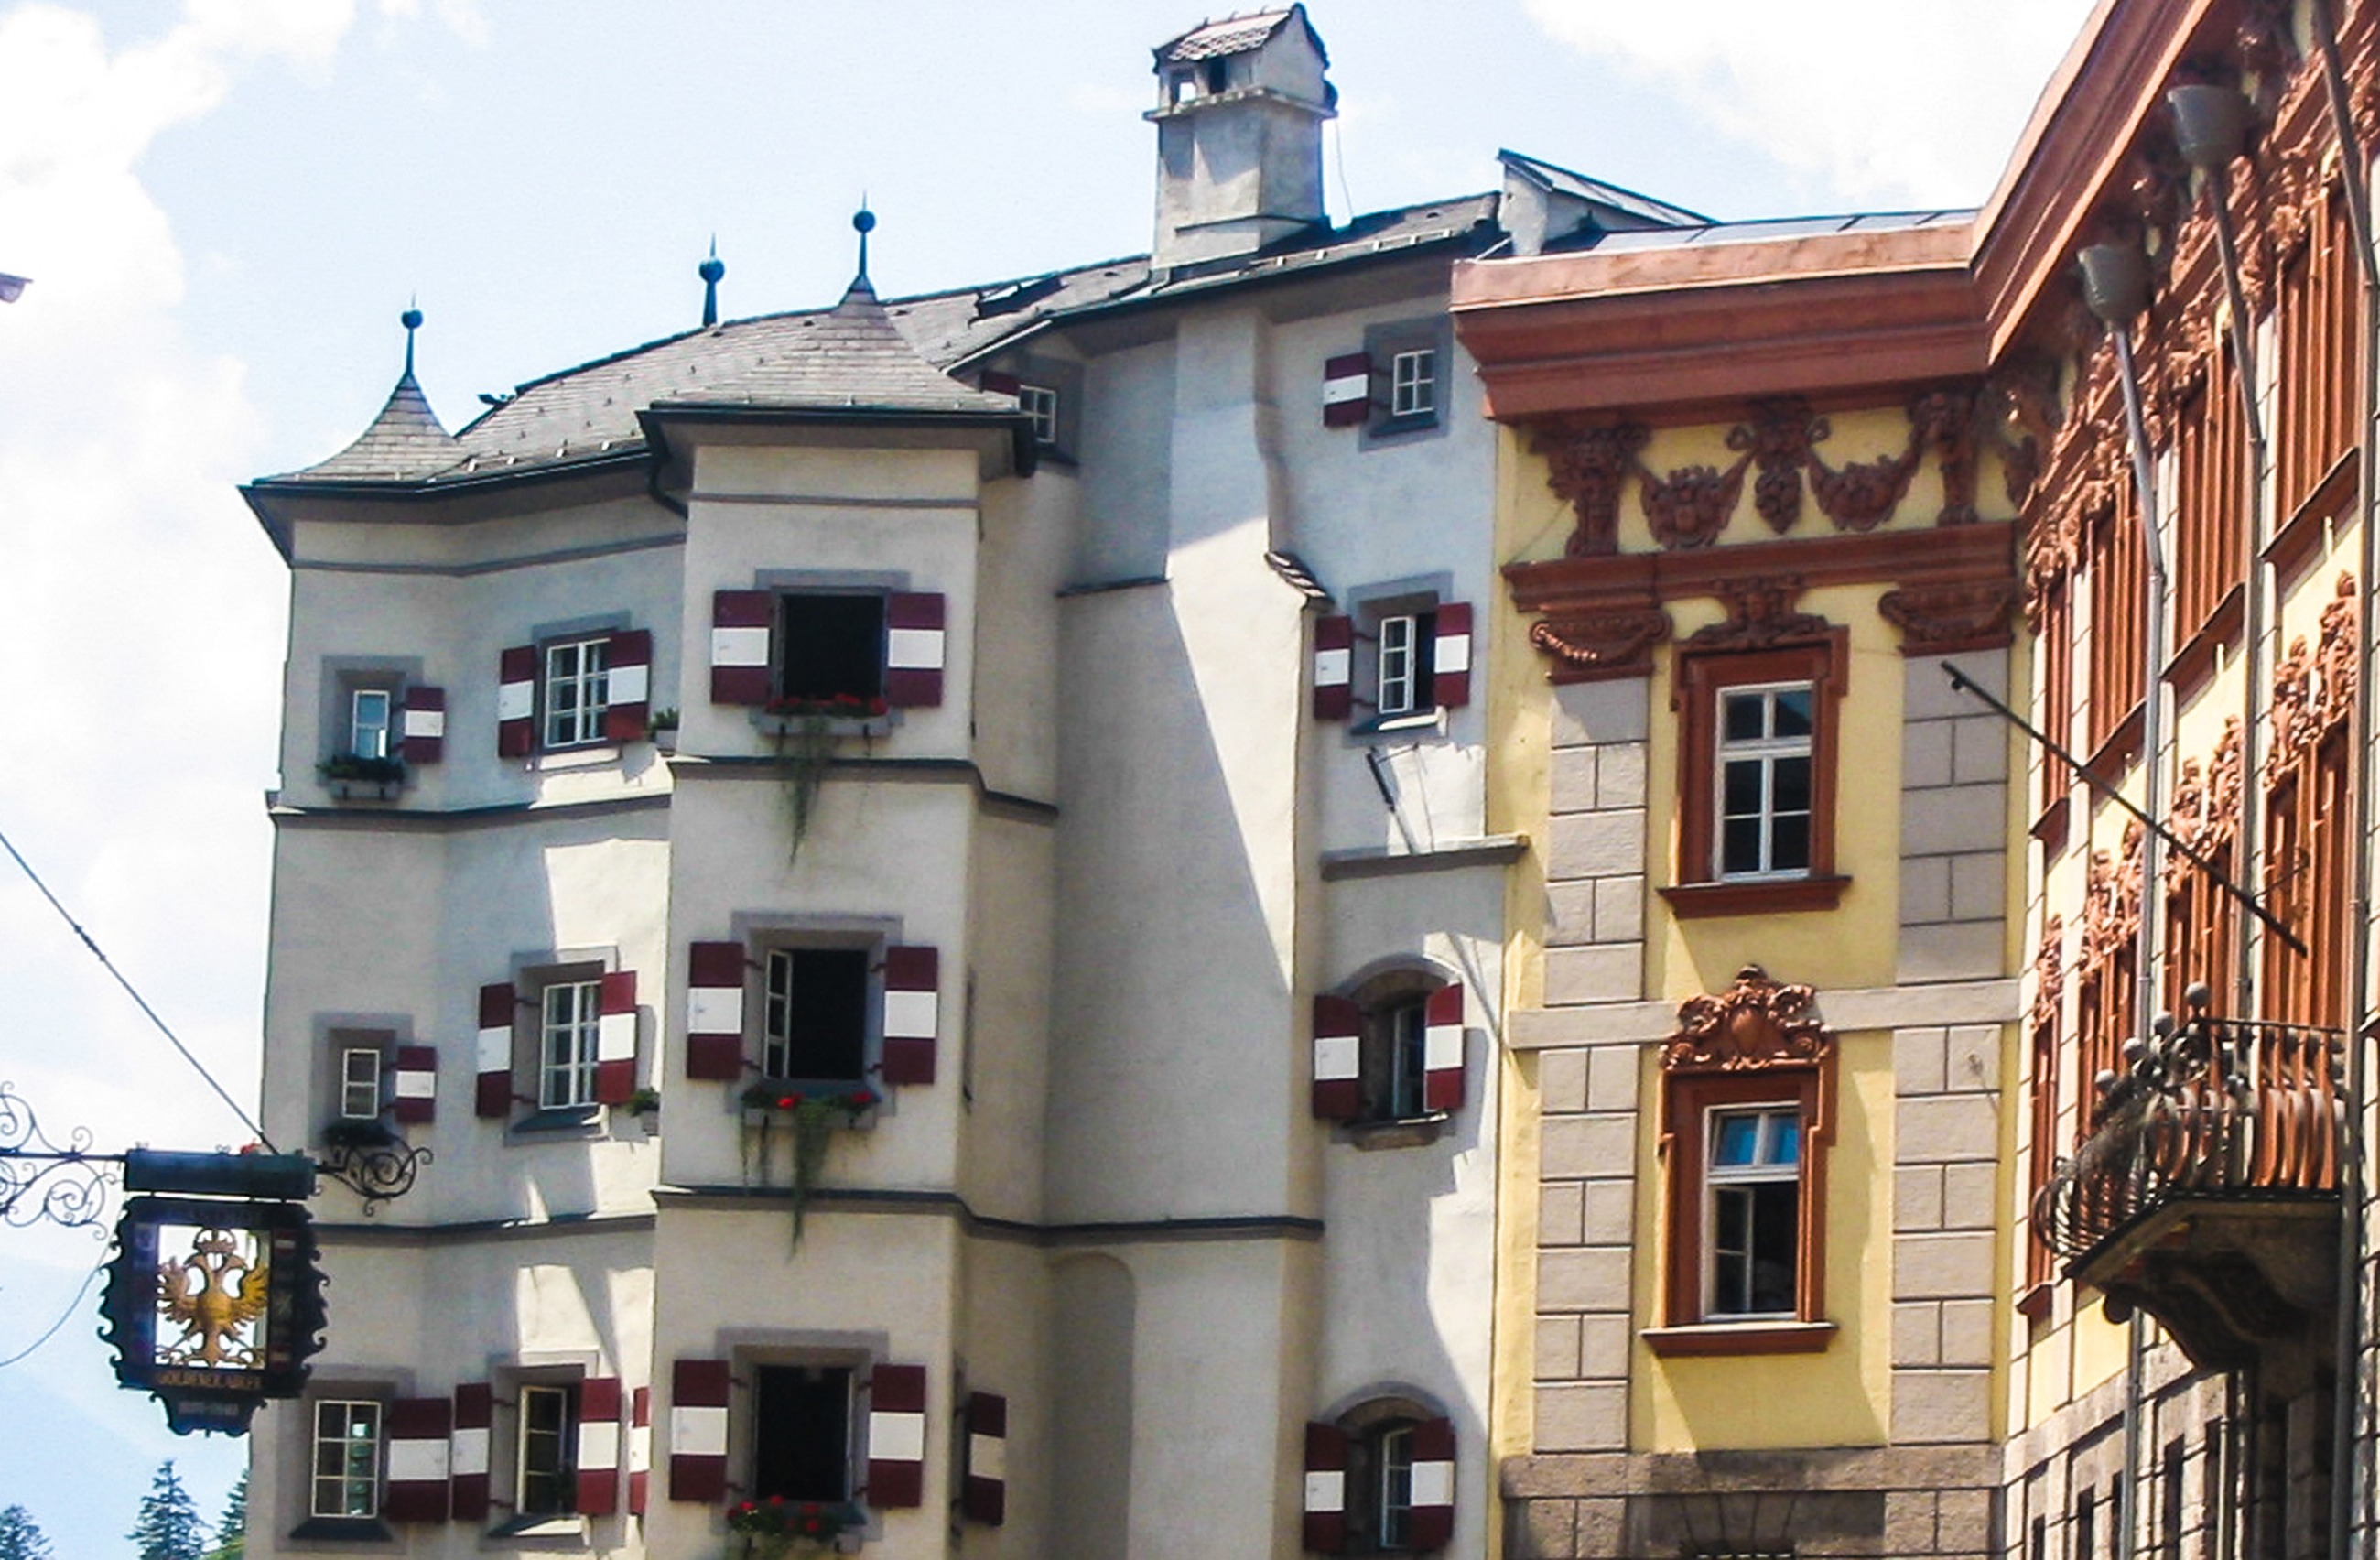
architecture, house, window, town, building, city, home, flag, facade, property, austria, innsbruck, tyrol